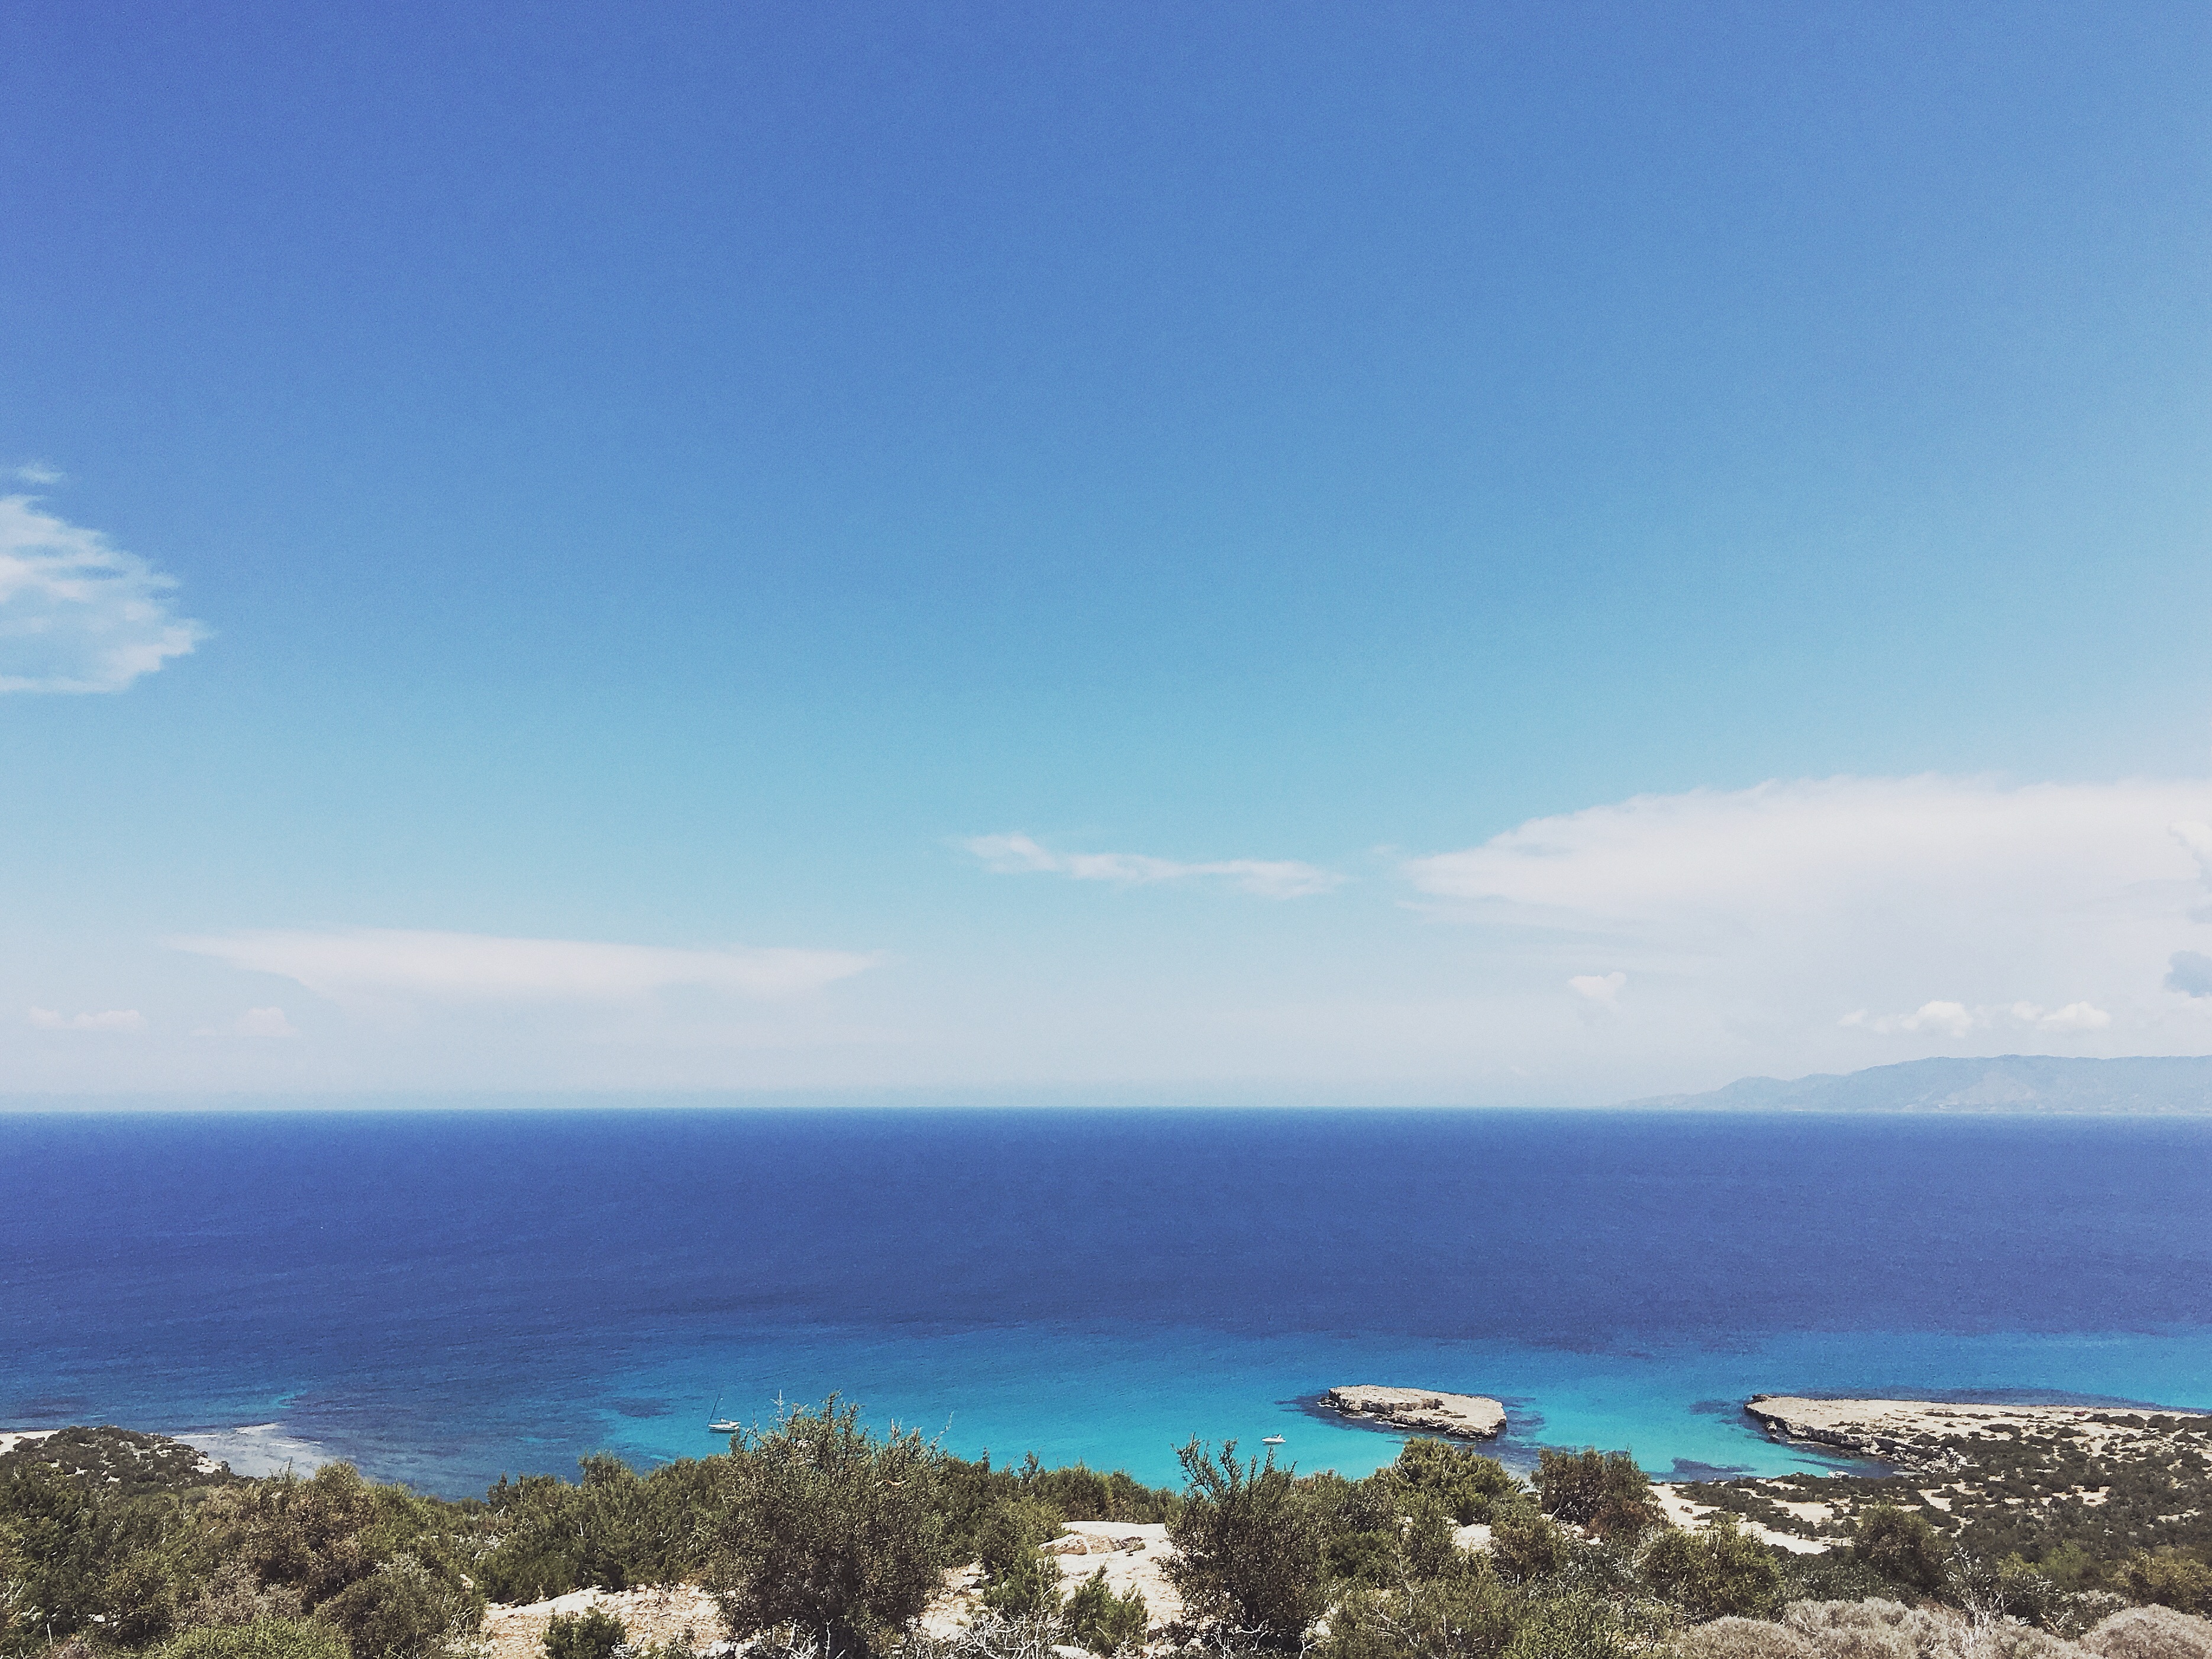
beach, sea, coast, ocean, horizon, sky, shore, vacation, cove, lagoon, bay, island, body of water, caribbean, cape, islet, geographical feature